Dan Cox

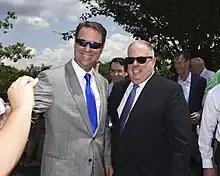
Cox attends a I-270 press briefing with Governor Larry Hogan, 2016

During his 2016 House of Representatives campaign, Cox said he supported efforts to reduce congestion on Interstate 270. During his gubernatorial campaign, he said he supported a proposal to expand I-270 and the Capital Beltway, but opposed plans to add high-occupancy toll lanes or use public–private partnerships to fund the new lanes.